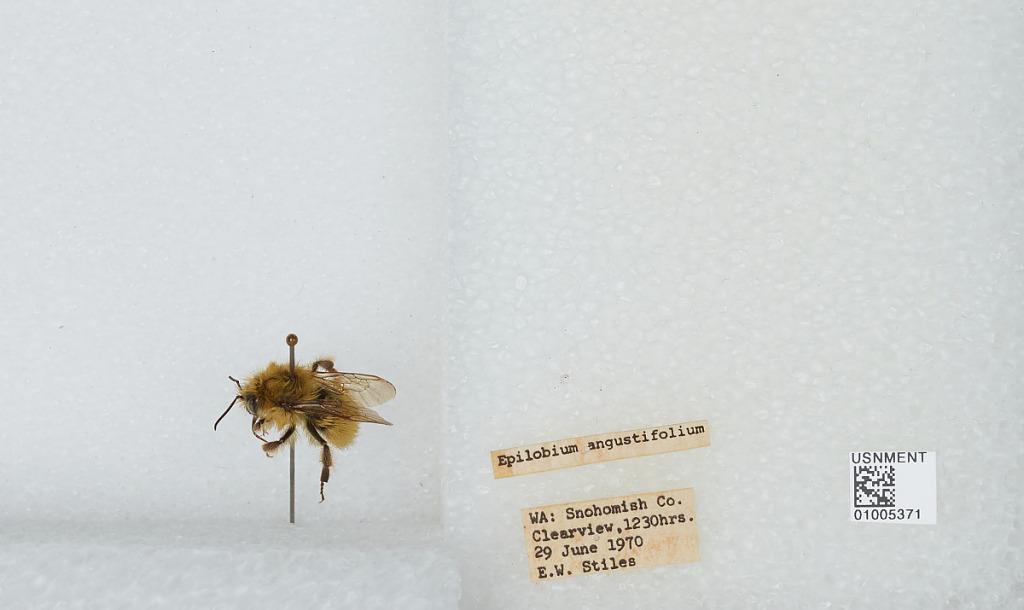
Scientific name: Bombus (Pyrobombus) flavifrons Cresson
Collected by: E. Stiles
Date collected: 1970-6-29
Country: United States
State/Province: Washington
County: Snohomish
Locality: Clearview
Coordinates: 47.8292, -122.145